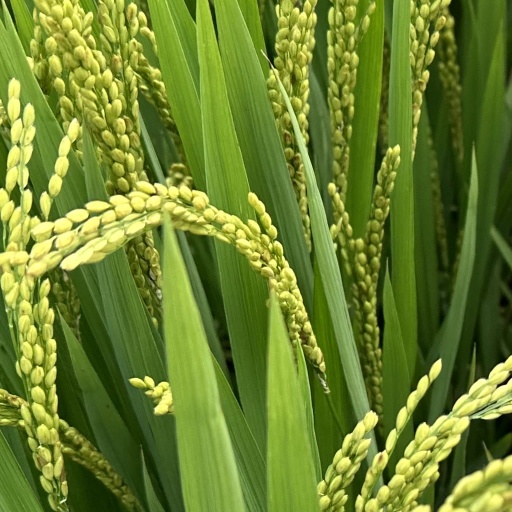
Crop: rice